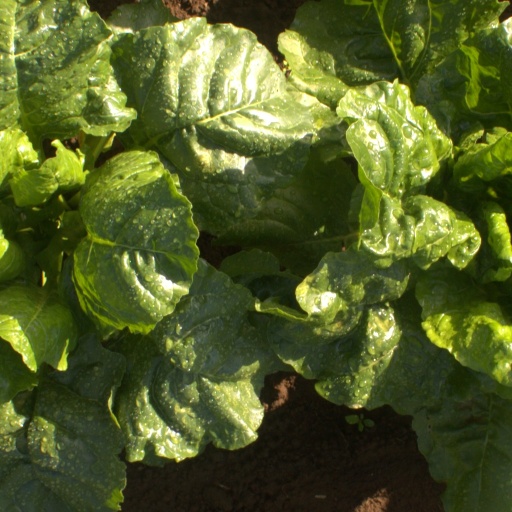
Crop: sugar beet